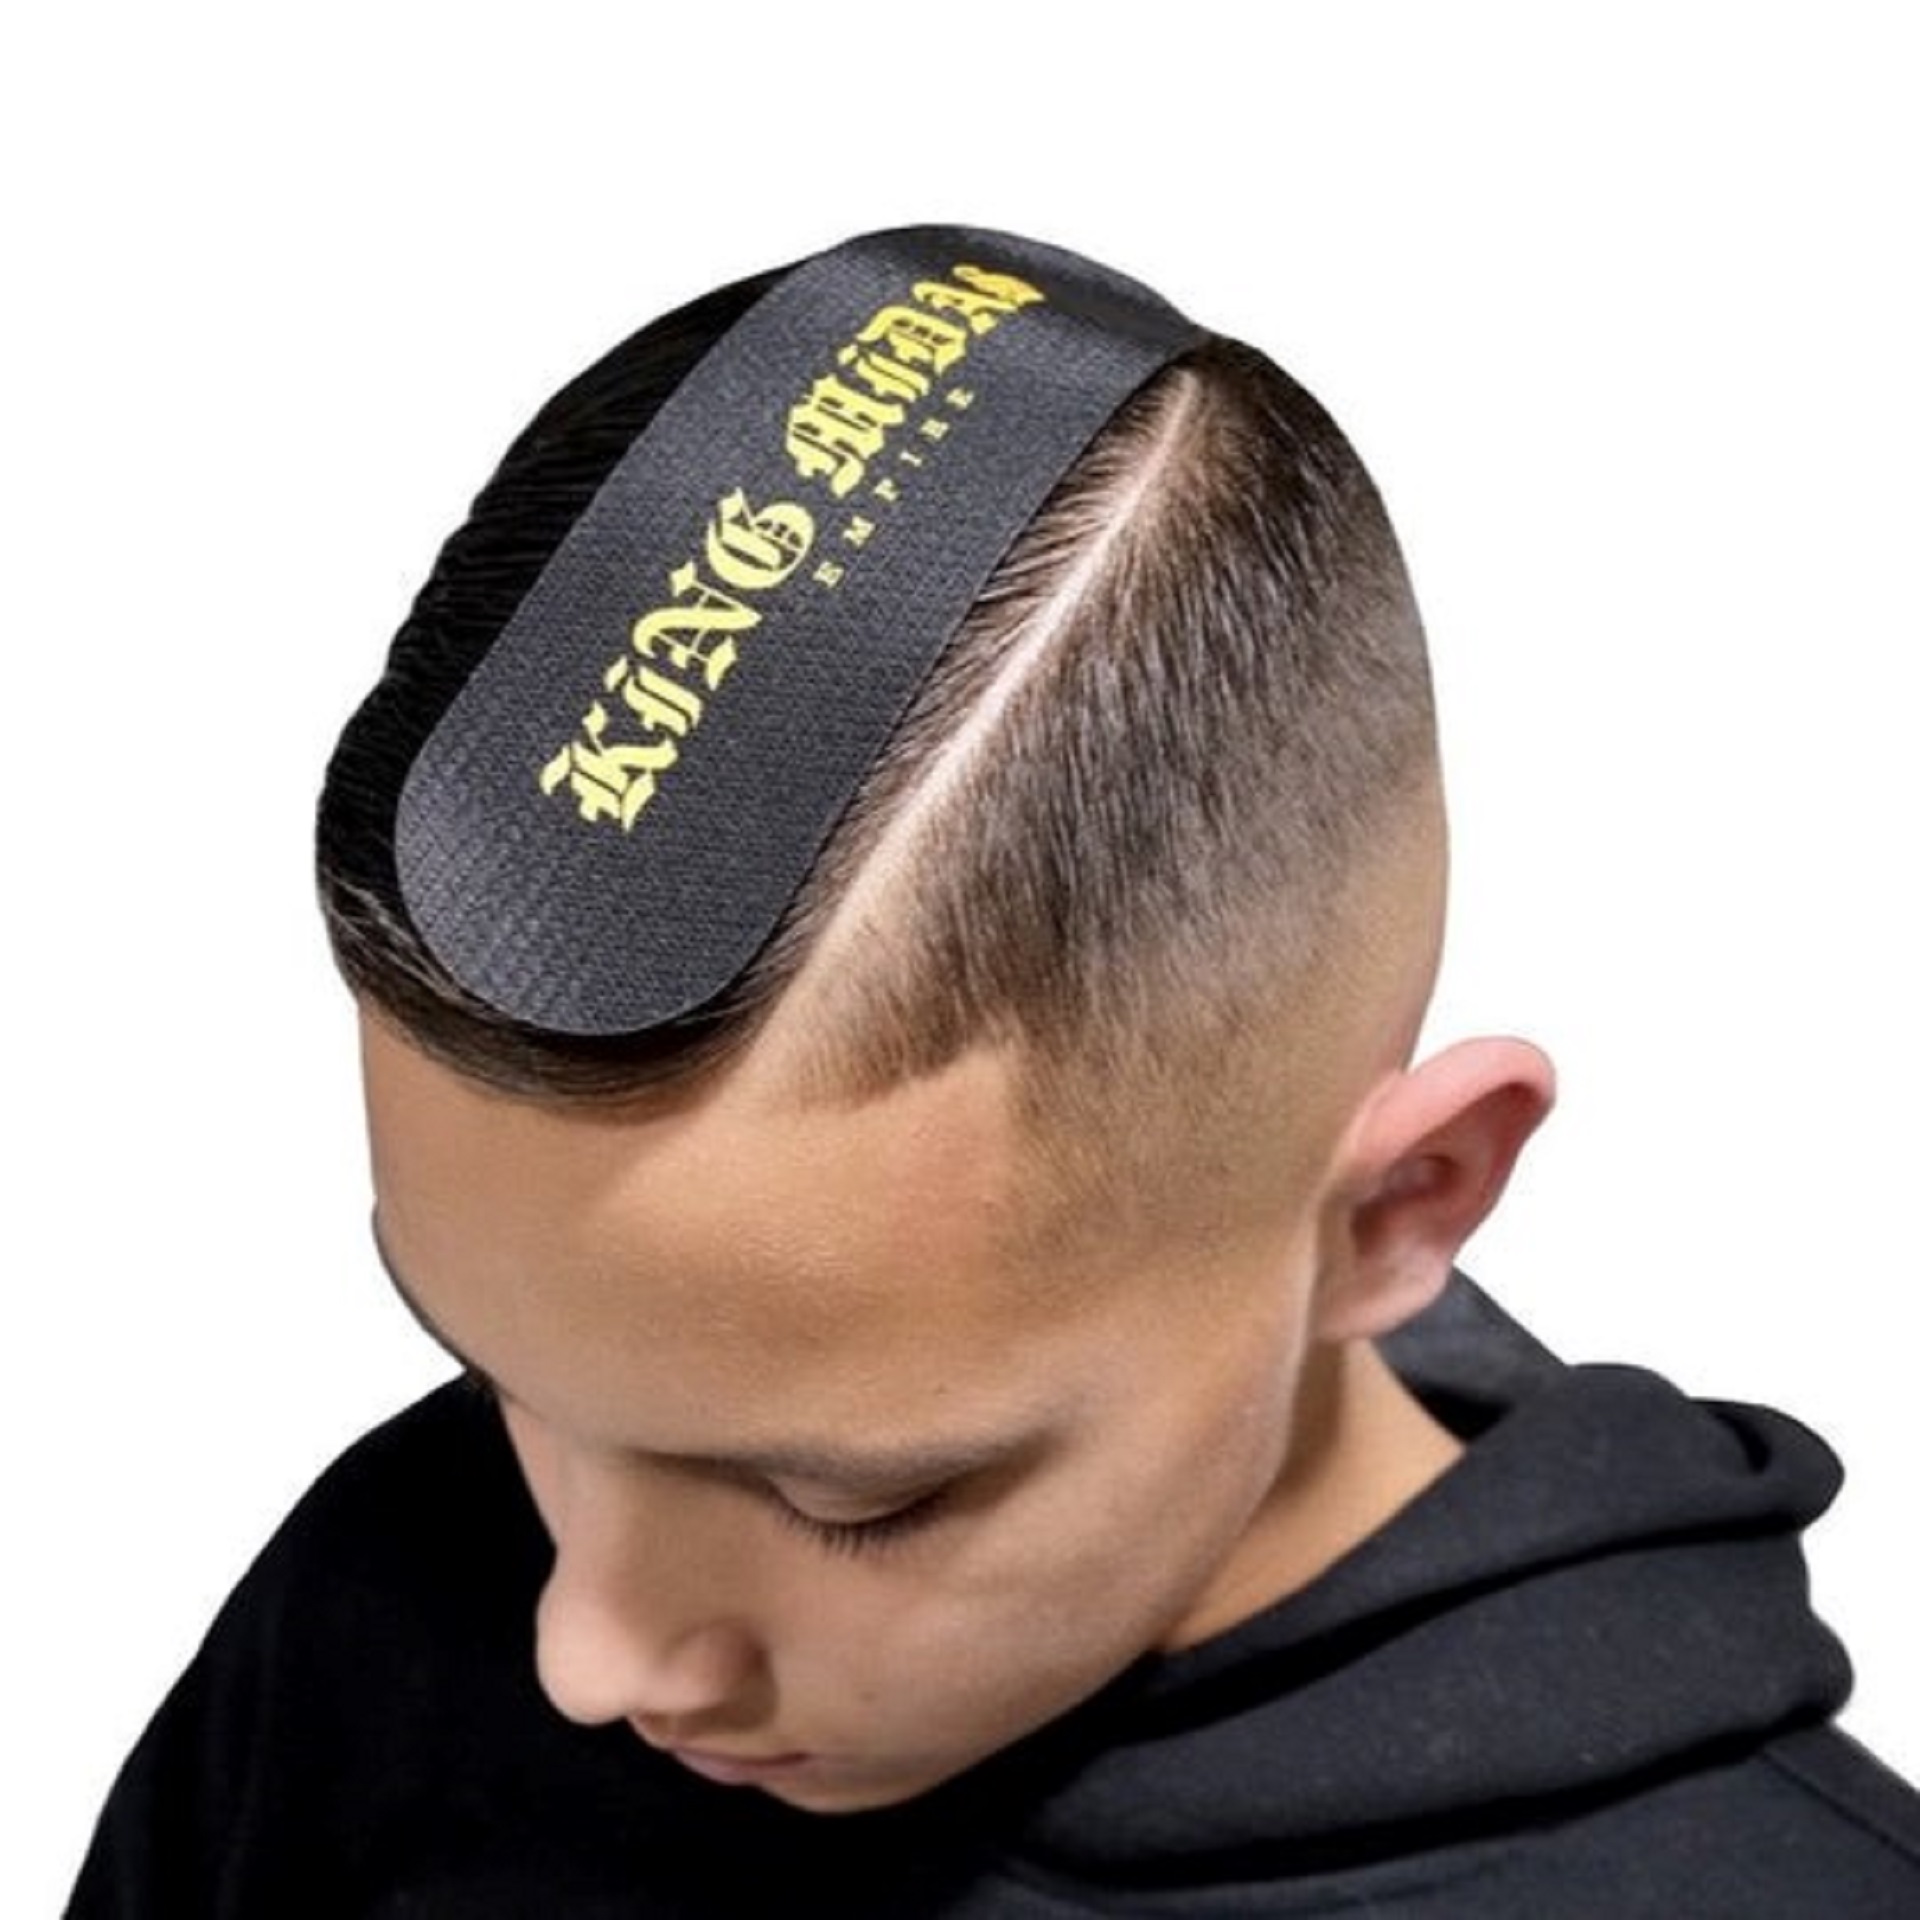
hair, forehead, cap, ear, headgear, hair accessory, electric blue, fashion accessory, crew cut, buzz cut, logo, street fashion, font, beanie, portrait photography, knit cap, baseball cap, hat, t shirt